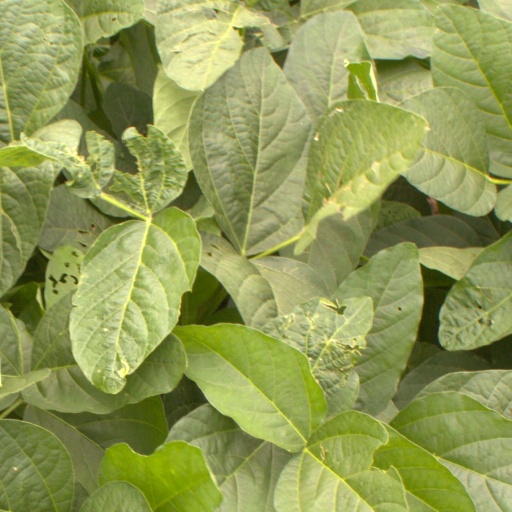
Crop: soybean